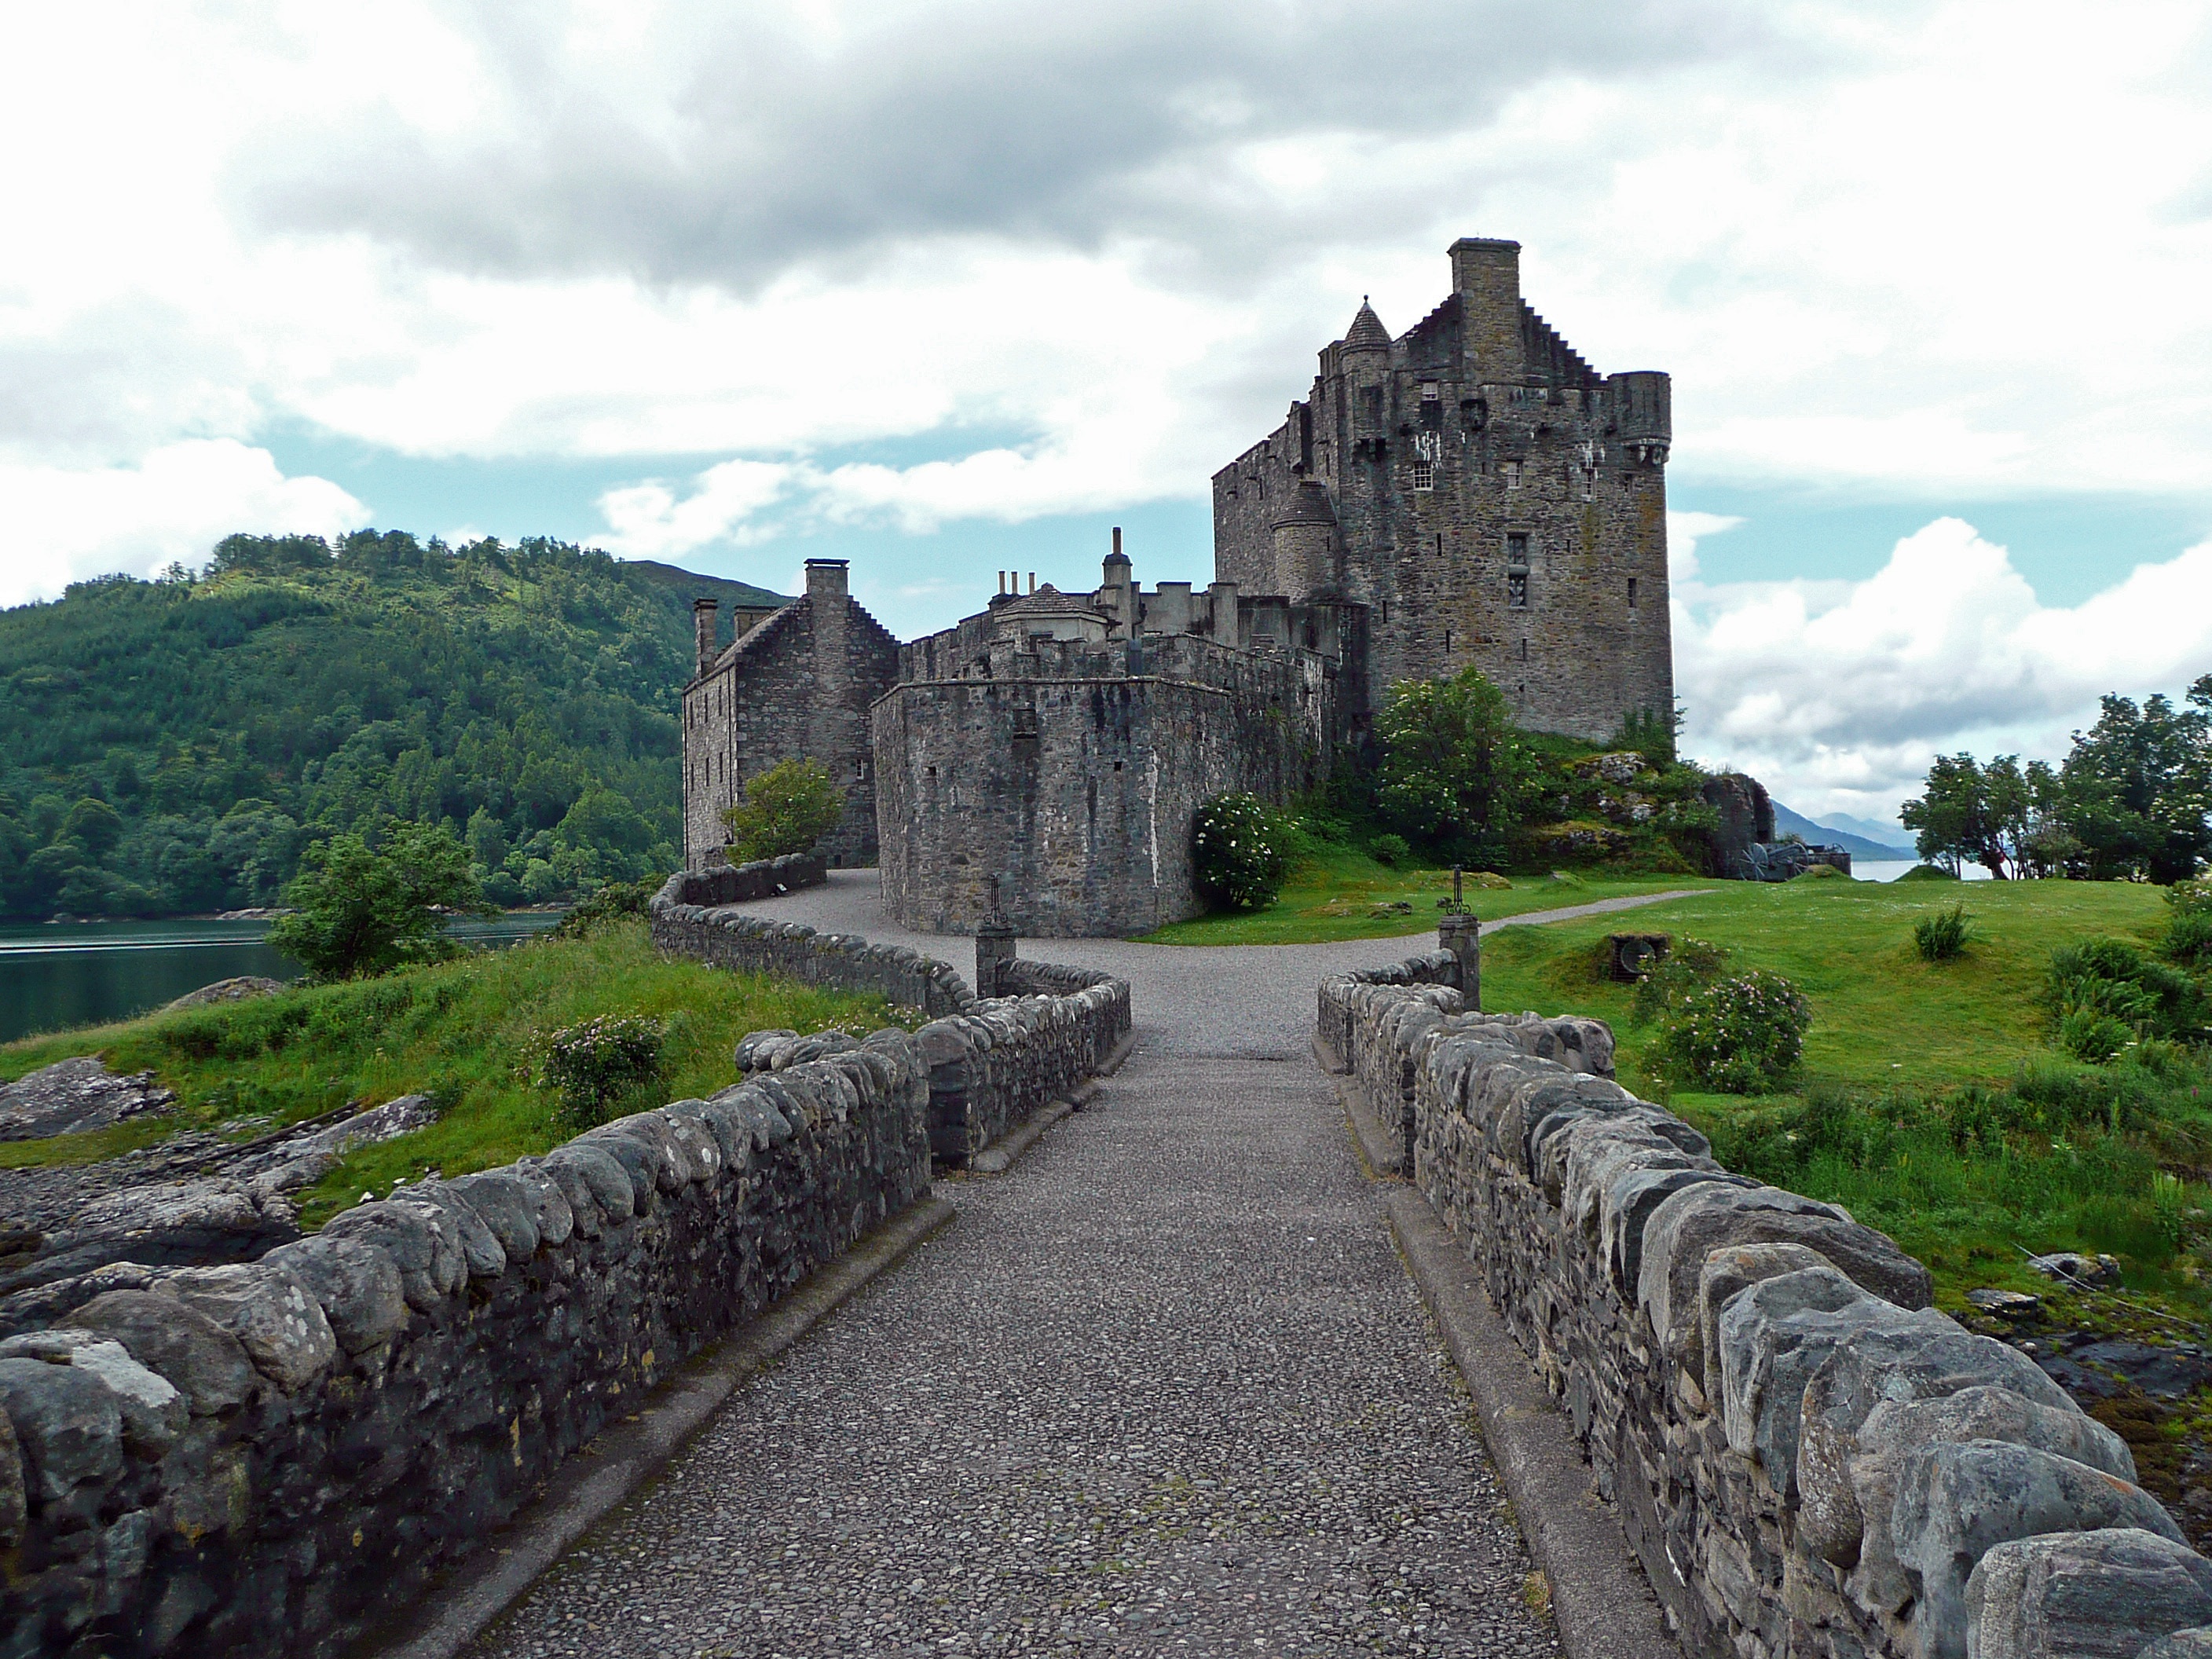
landscape, rock, building, chateau, castle, landmark, fortification, tourism, highland, place of worship, clouds, ruins, monastery, scotland, abbey, estate, masonry, moat, tours, unesco world heritage site, eilean donan castle, historic site, ancient history